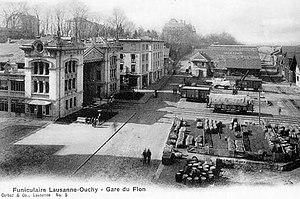
Gare de marchandise, trains et vagons sur la plateforme du Flon
Le Flon est un quartier au centre de la ville de Lausanne, en Suisse, connu sous le nom de Quartier du Flon. Il se trouve dans la cuvette de la vallée comblée de la rivière éponyme, le Flon. Haut lieu de la vie nocturne lausannoise, le Quartier du Flon est aussi un lieu de vie urbain comprenant des terrasses, des enseignes commerciales et de loisirs. La zone est essentiellement piétonne.